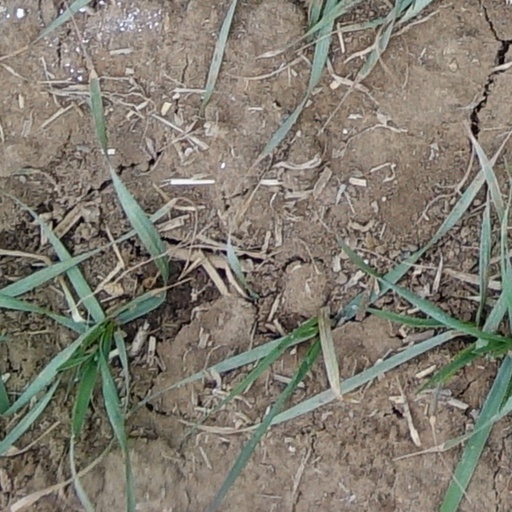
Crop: wheat